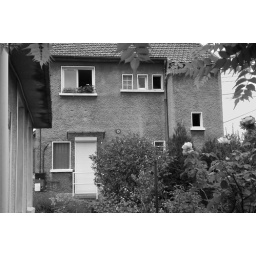
house in face of mine in direct bw